Titanes en el ring

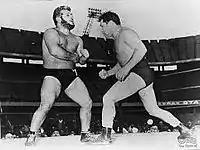
Karadagián vs Gatica

In 1950s Karadagián fought against former heavyweight champion Primo Carnera. And in 1957 he maintained a wrestling match in the stadium of Boca Juniors, against former boxer José María Gatica, "el mono". That same year, Karadagian starred in "", movie where a wrestler ("Pantera") accidentally killed a rival during a fight.